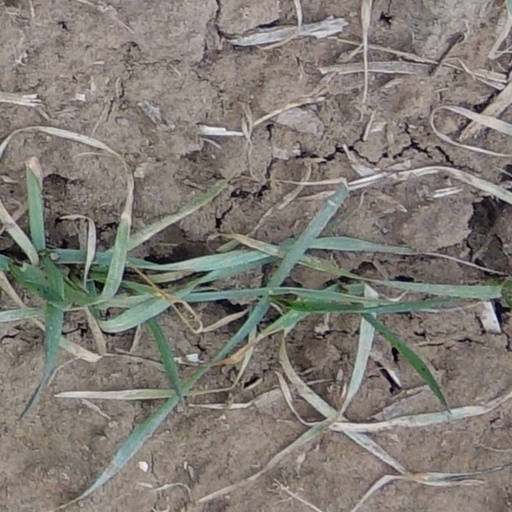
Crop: wheat